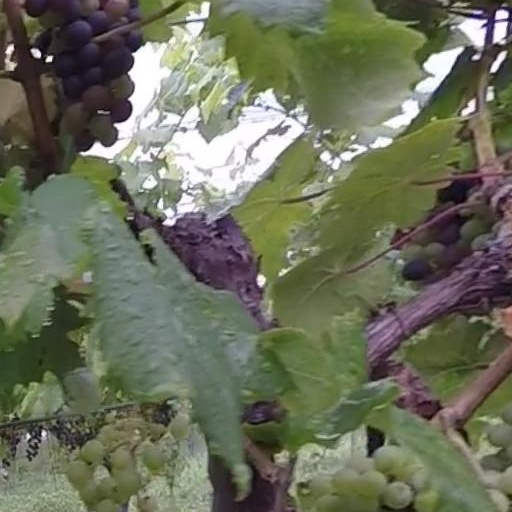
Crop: grape